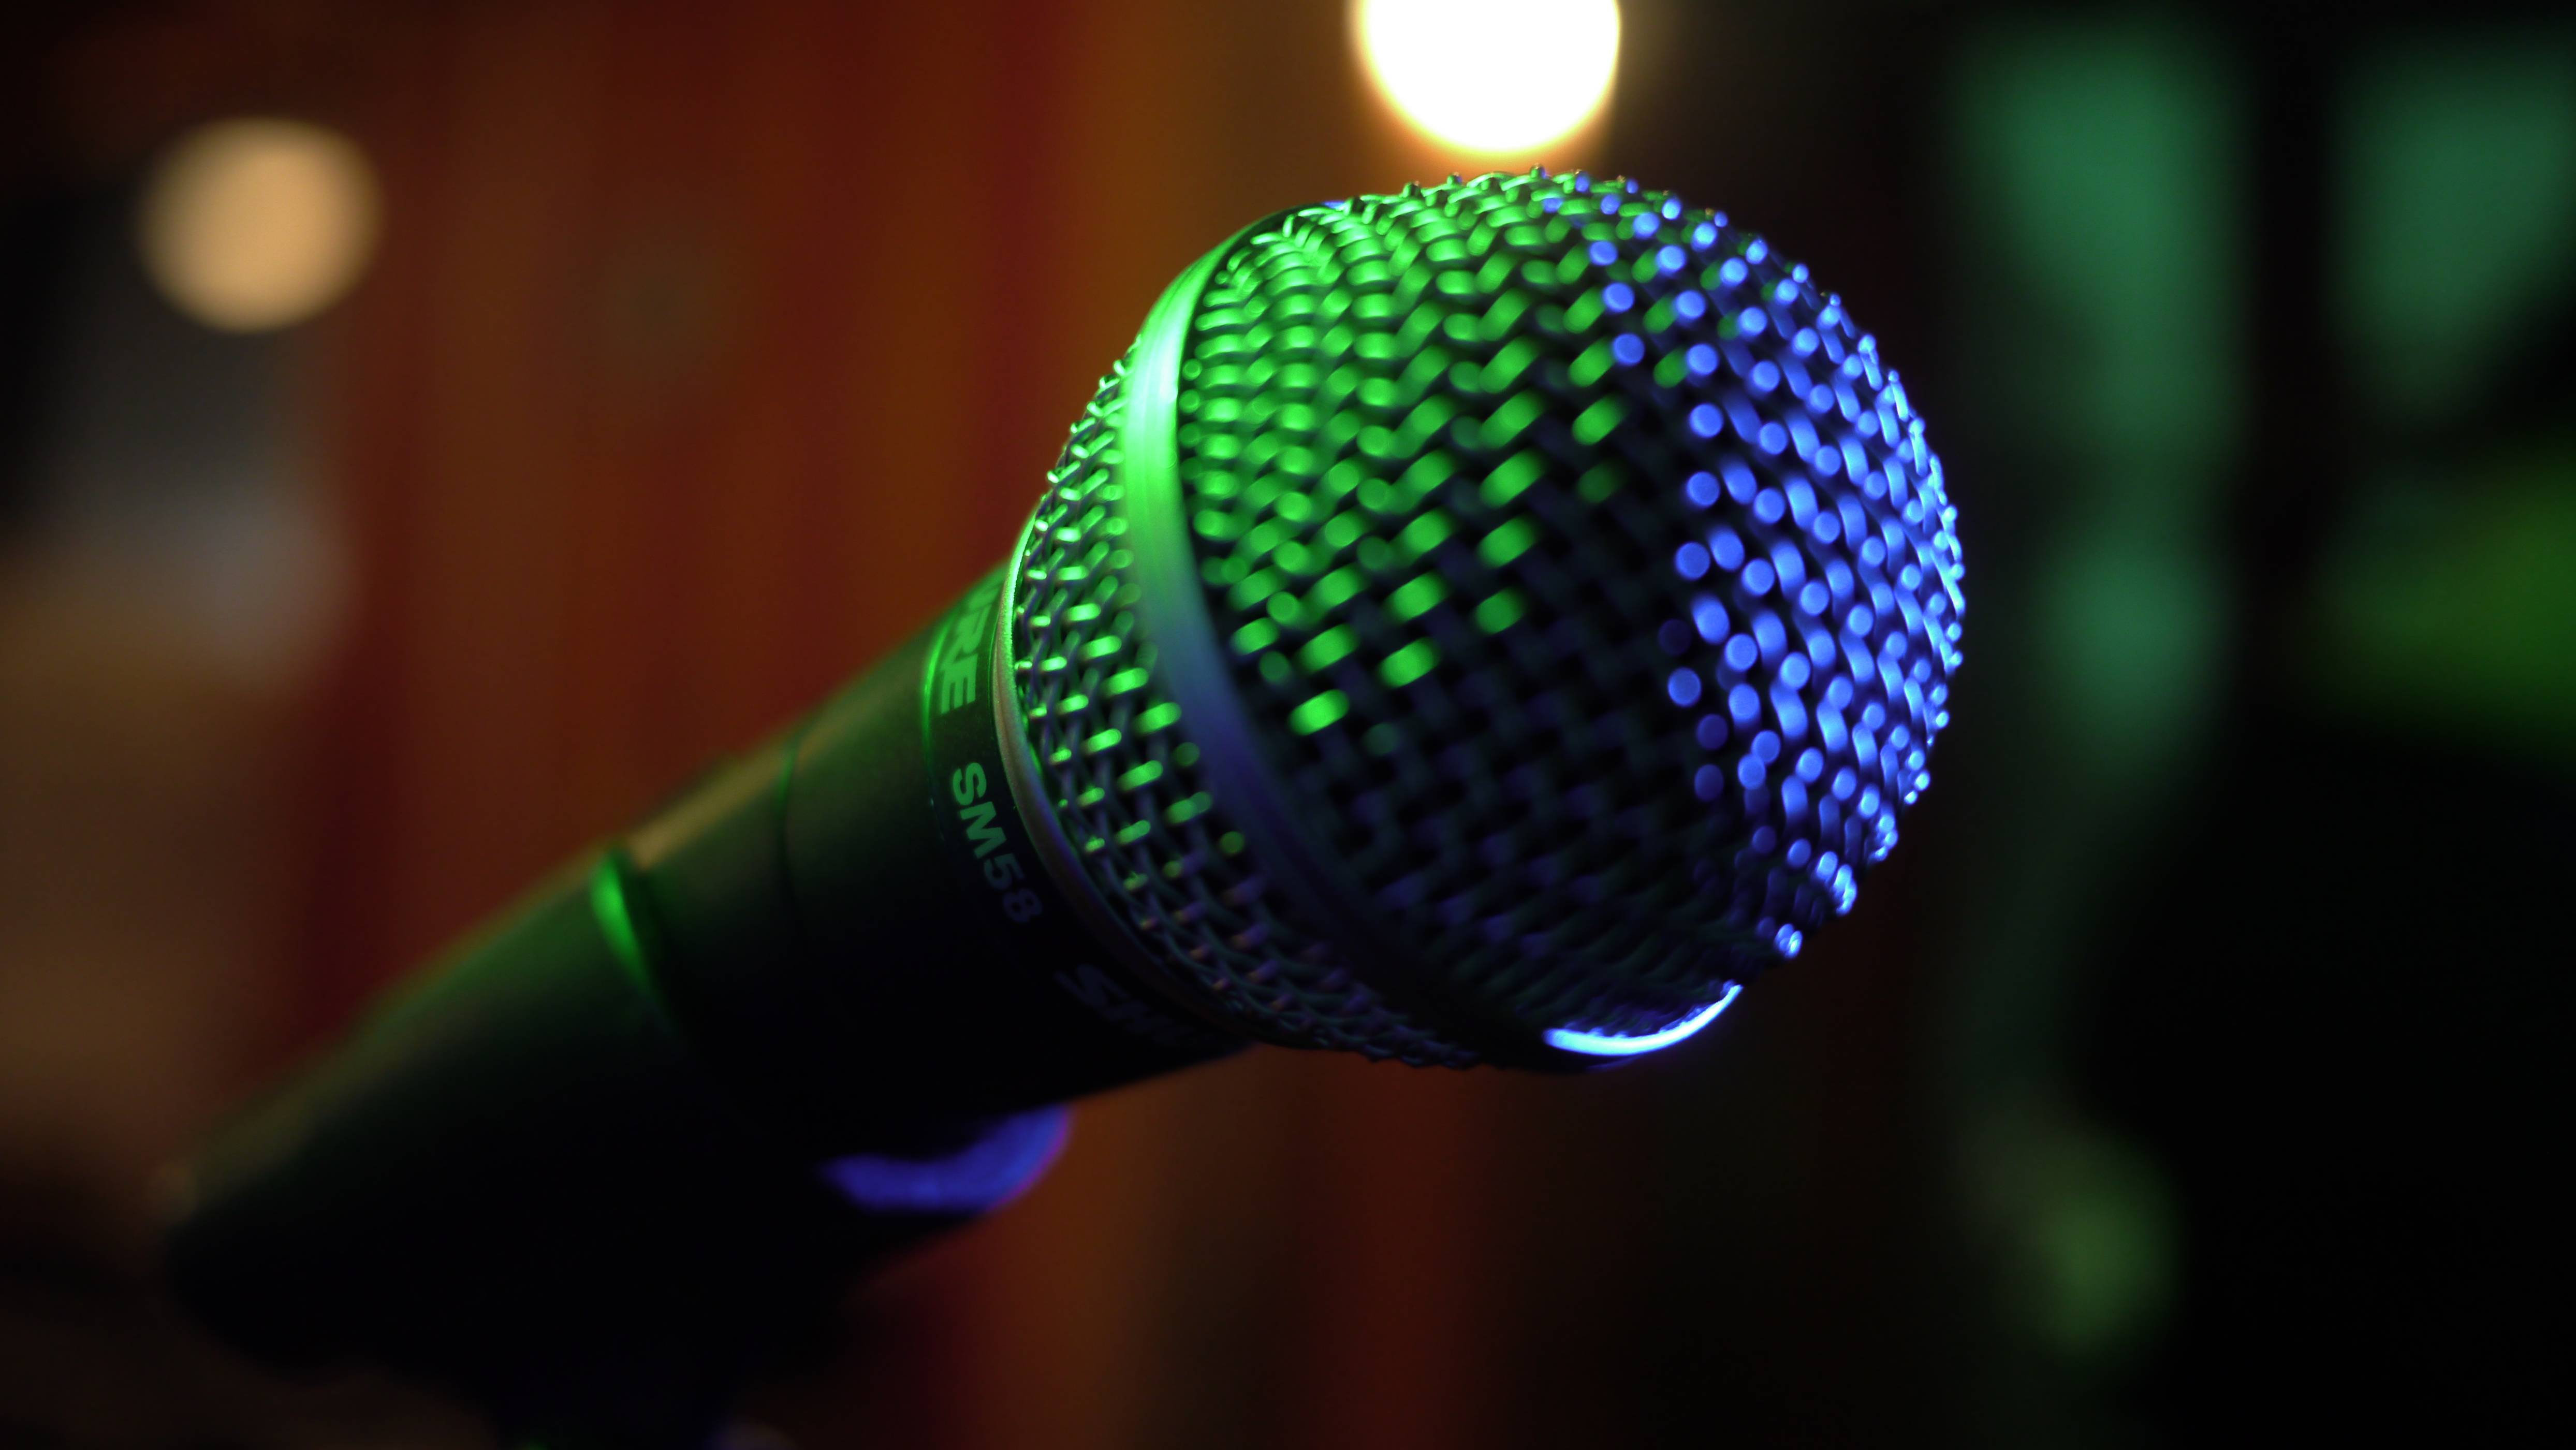
blue, green, equipment, music, instruments, bokeh, wallpaper, micro, microphone, SM58, audio equipment, light, microphone stand, technology, electronic device, Visual effect lighting, Audio accessory